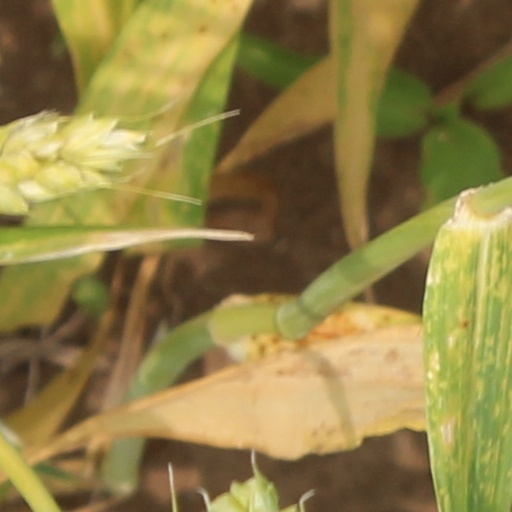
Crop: wheat